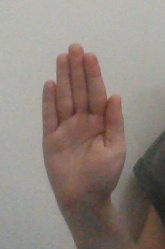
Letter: seen